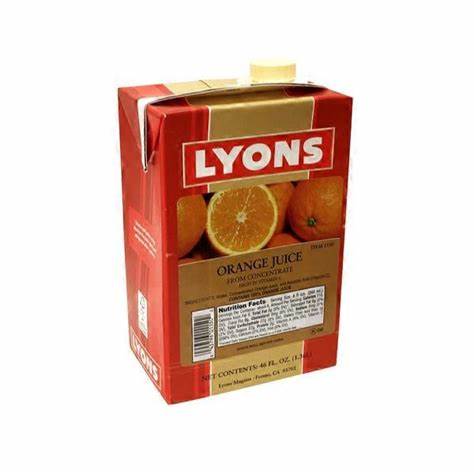
Waste category: cardboard